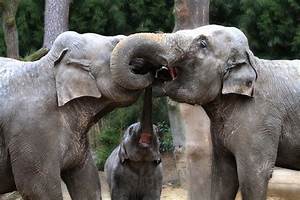
Label: elephant